Pete Gray

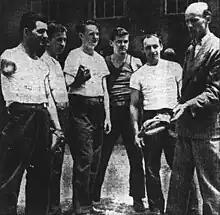
Gray (far right) demonstrates his technique for catching a baseball with one arm for United States armed forces amputees at Walter Reed Army Medical Center in Washington, D.C.

While playing the field, Pete Gray wore a glove without padding. When the ball was hit in his direction he would place the glove directly in front of himself; roughly about shoulder height. When the ball hit the glove he would roll the ball across his chest from left to right. During this motion he learned to rest the glove under his right stump and the ball would roll into his left hand.